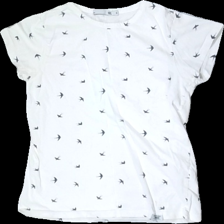
View: front
Type: Top
Category: Ladies
Brand: Lager 157
Colors: White, Blue
Material: 100% Cott
Pattern: Other
Cut: Regular
Size: S
Season: All
Stains: Minor
Holes: Minor
Damage: Washed out
Price range: <50
Recommended usage: Recycle